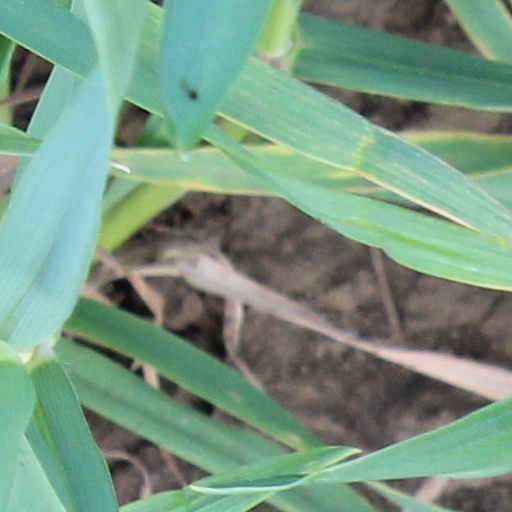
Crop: wheat